The Thin Yellow Line

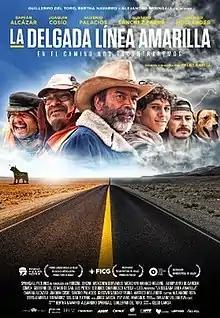
Film poster

The Thin Yellow Line is a 2015 Mexican road comedy-drama film directed by Celso R. García. It was one of fourteen films shortlisted by Mexico to be their submission for the Academy Award for Best Foreign Language Film at the 88th Academy Awards, but it lost out to "600 Miles".